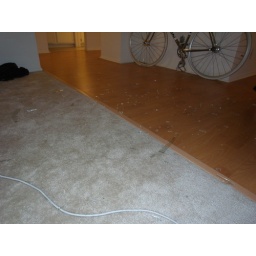
Came home to find glass shattered all over the apartment. Some girl smashed her head through the sky light window!